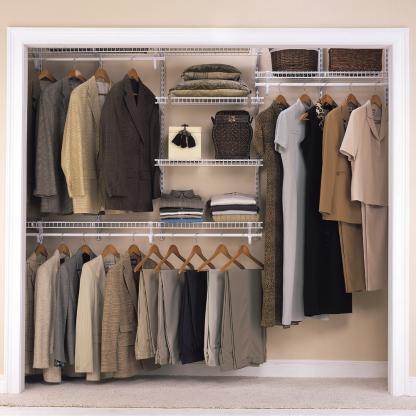
Scene: Indoor